Headhunter (novel)

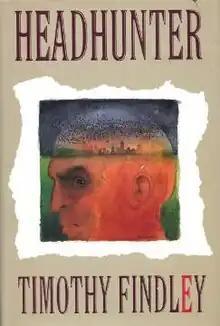
First edition cover

Headhunter is a novel by Canadian writer Timothy Findley. It was first published by HarperCollins in 1993.